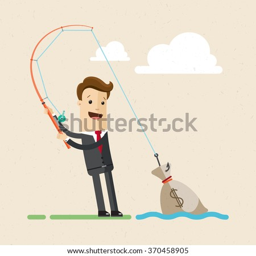
businessman or manager boxing a punching bag with money .